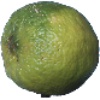
Label: Limes 1